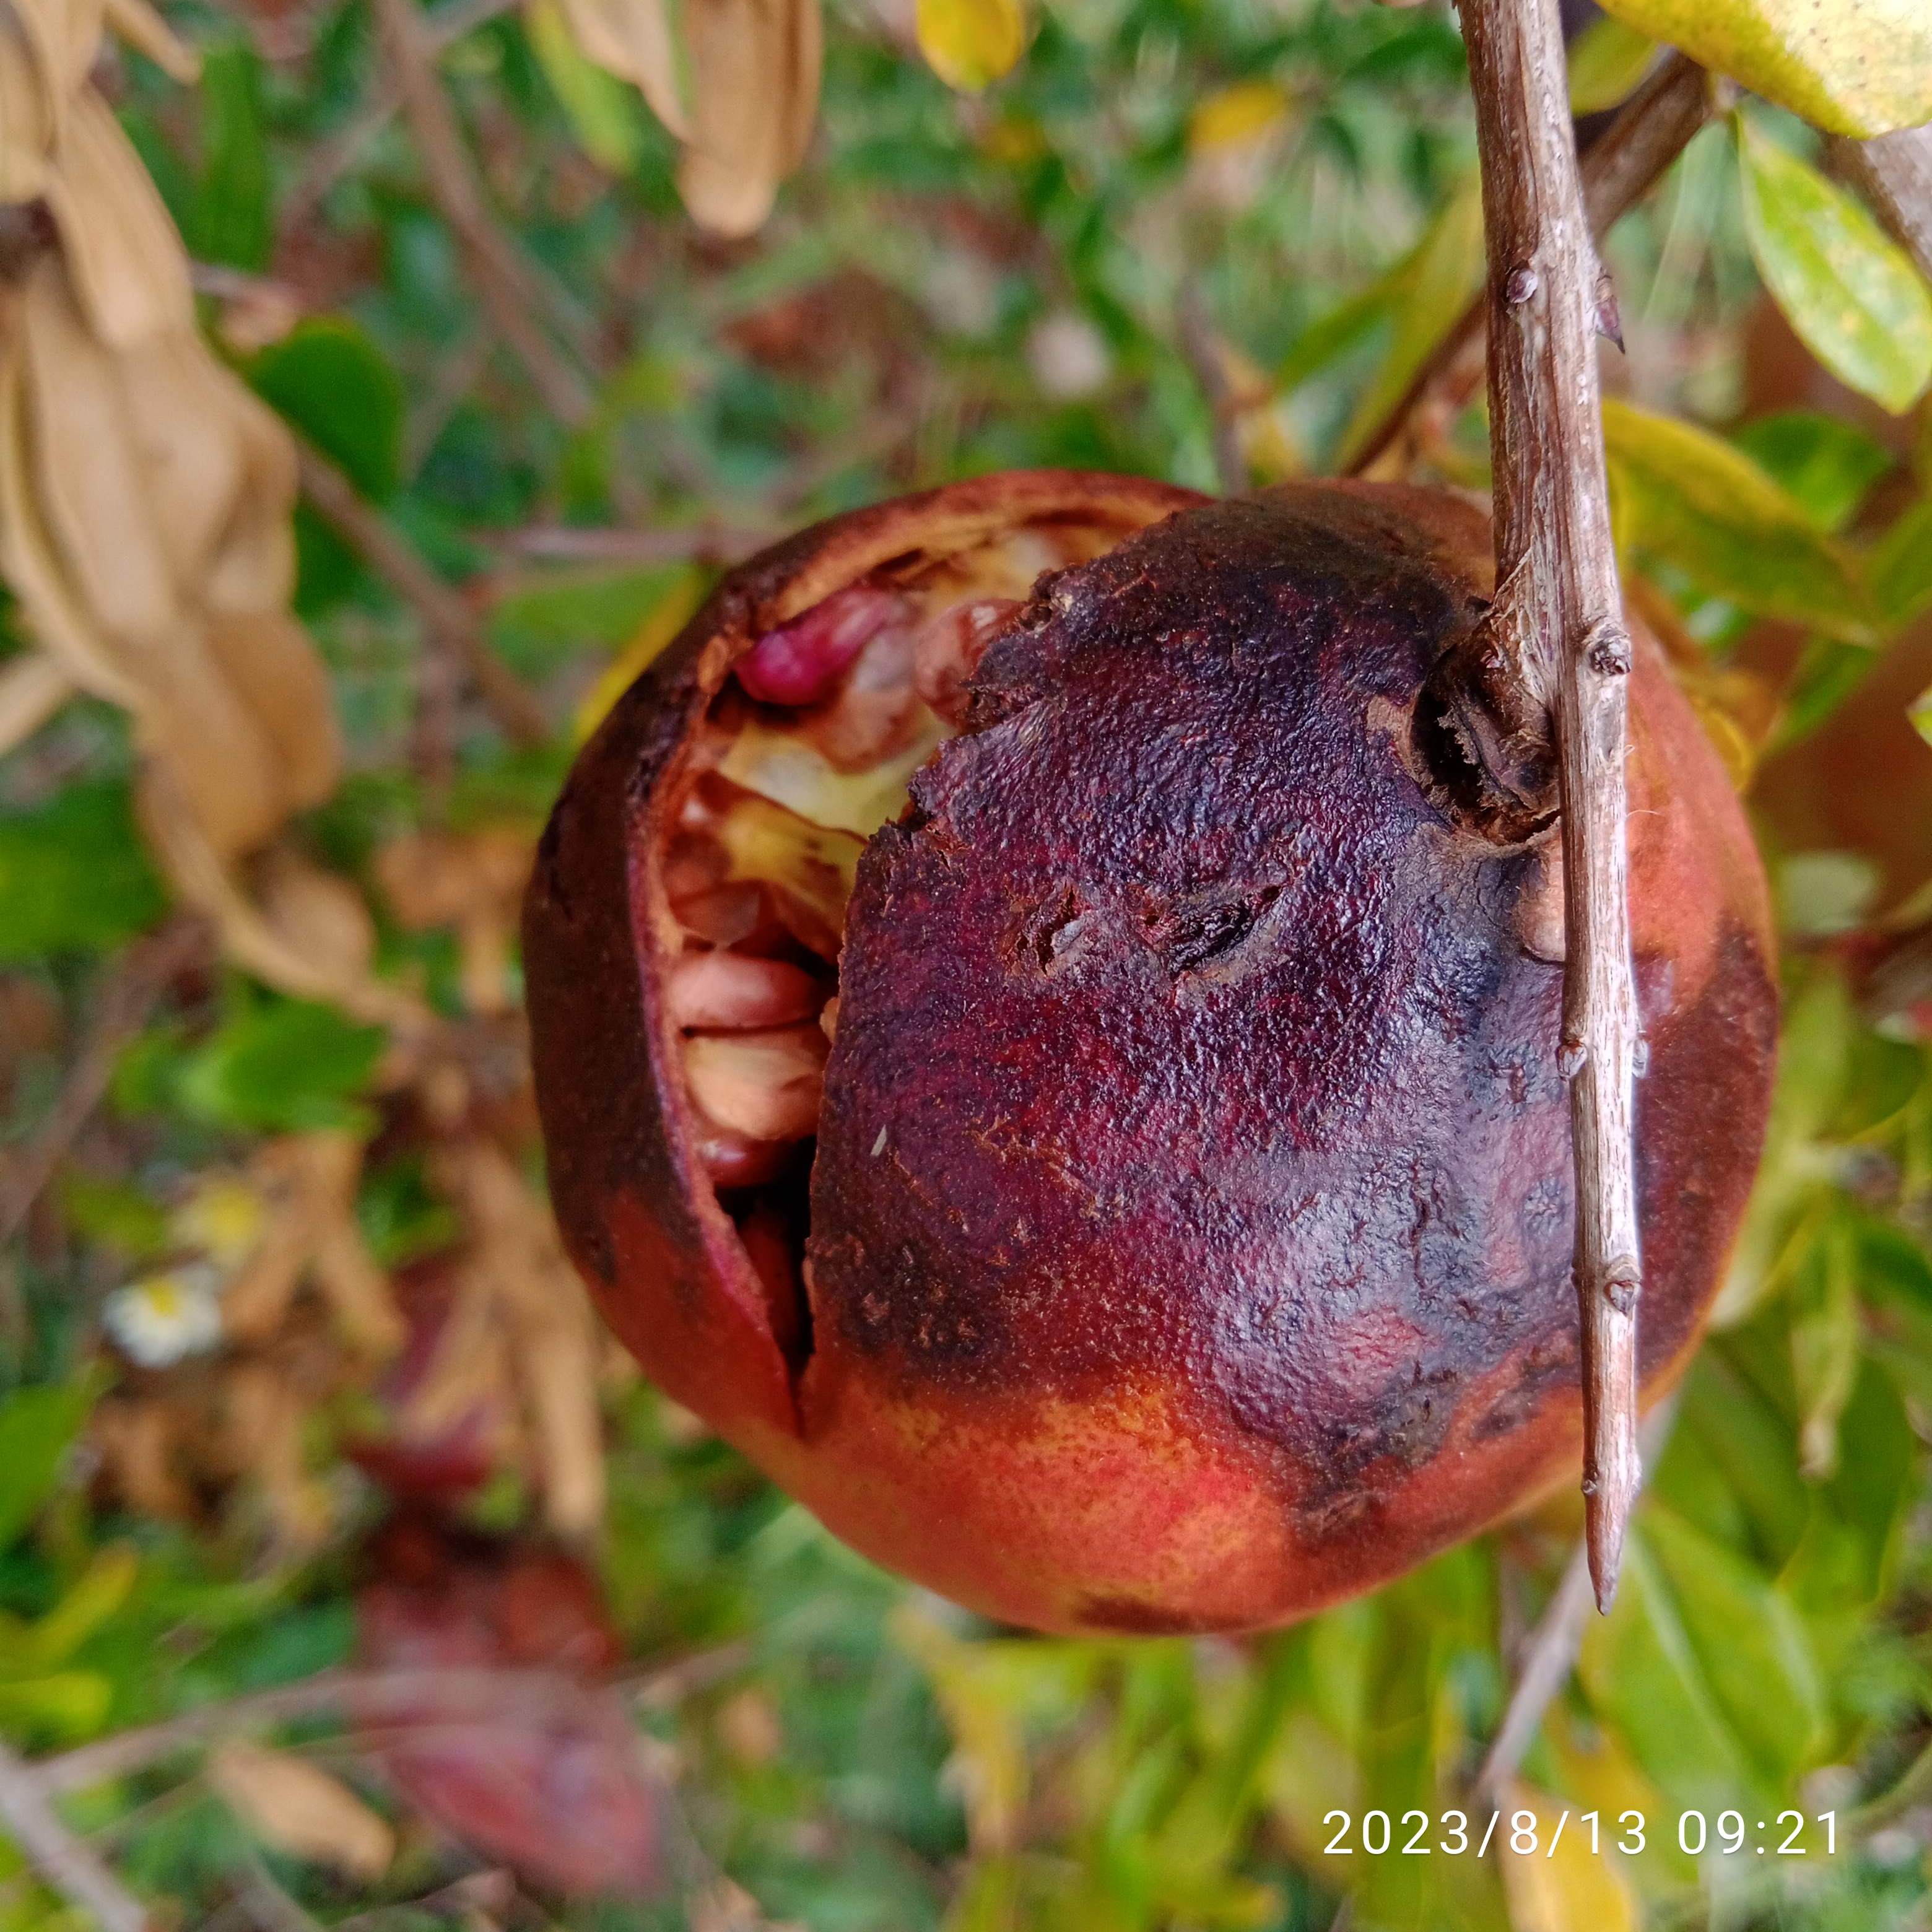
Label: Bacterial_Blight